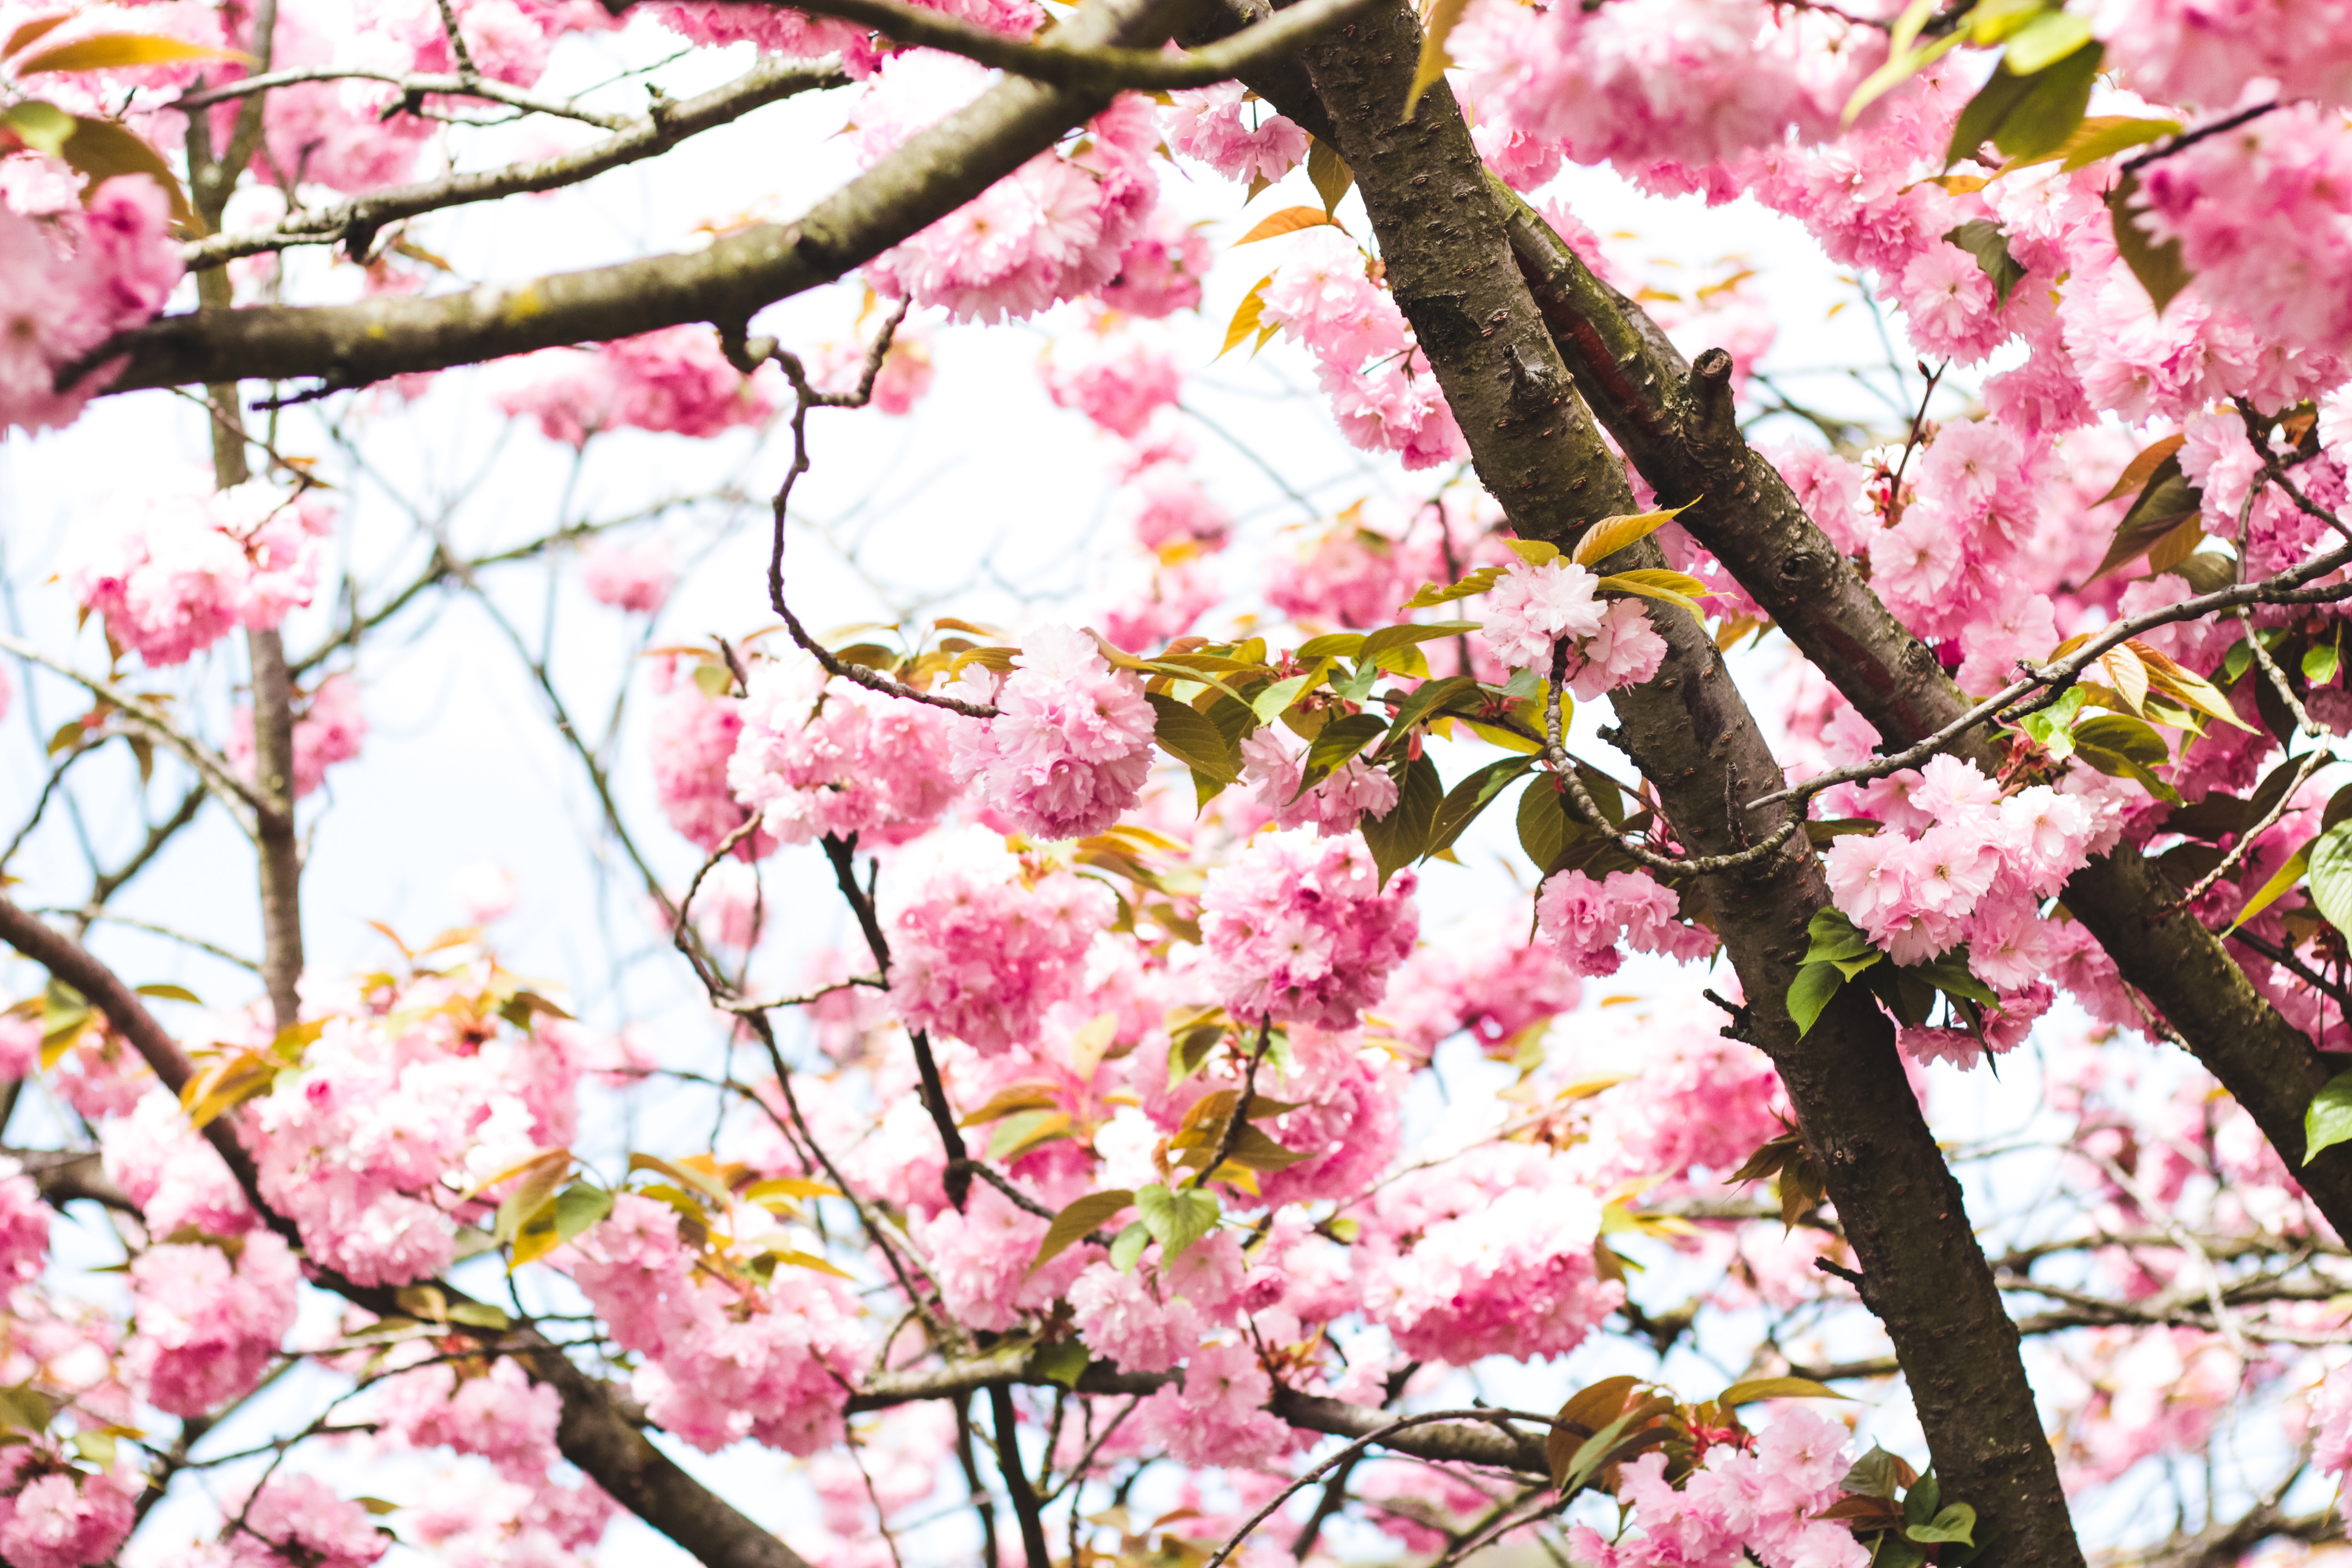
flower, blossom, plant, spring, branch, pink, cherry blossom, tree, petal, botany, woody plant, twig, flowering plant, flowering dogwood, magnolia, prunus, wildflower